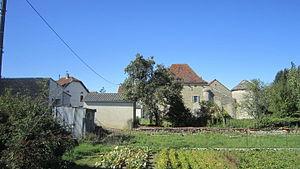
Veuxhaulles (Côte-d'Or)
Veuxhaulles-sur-Aube est une commune française située dans le département de la Côte-d'Or en région Bourgogne-Franche-Comté.